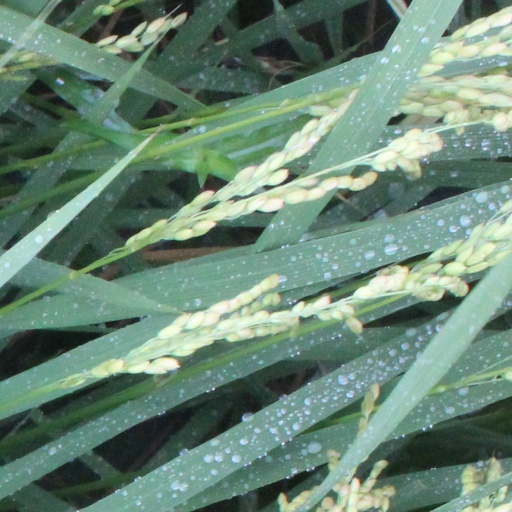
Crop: rice